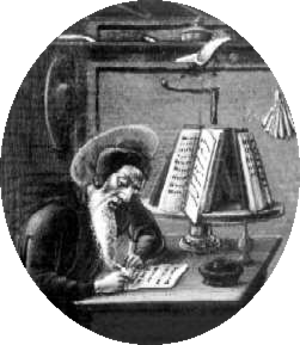
Le semi-pélagianisme est le nom donné par certains milieux du catholicisme et du protestantisme à une doctrine théologique chrétienne développée dans le sud de la Gaule au Vᵉ siècle par Jean Cassien, Vincent de Lérins et Salvien de Marseille, puis professée et approfondie par Fauste de Riez. Cette doctrine tente de préciser les rôles respectifs de Dieu et de l'homme, de la grâce de Dieu et du libre arbitre de l'homme.